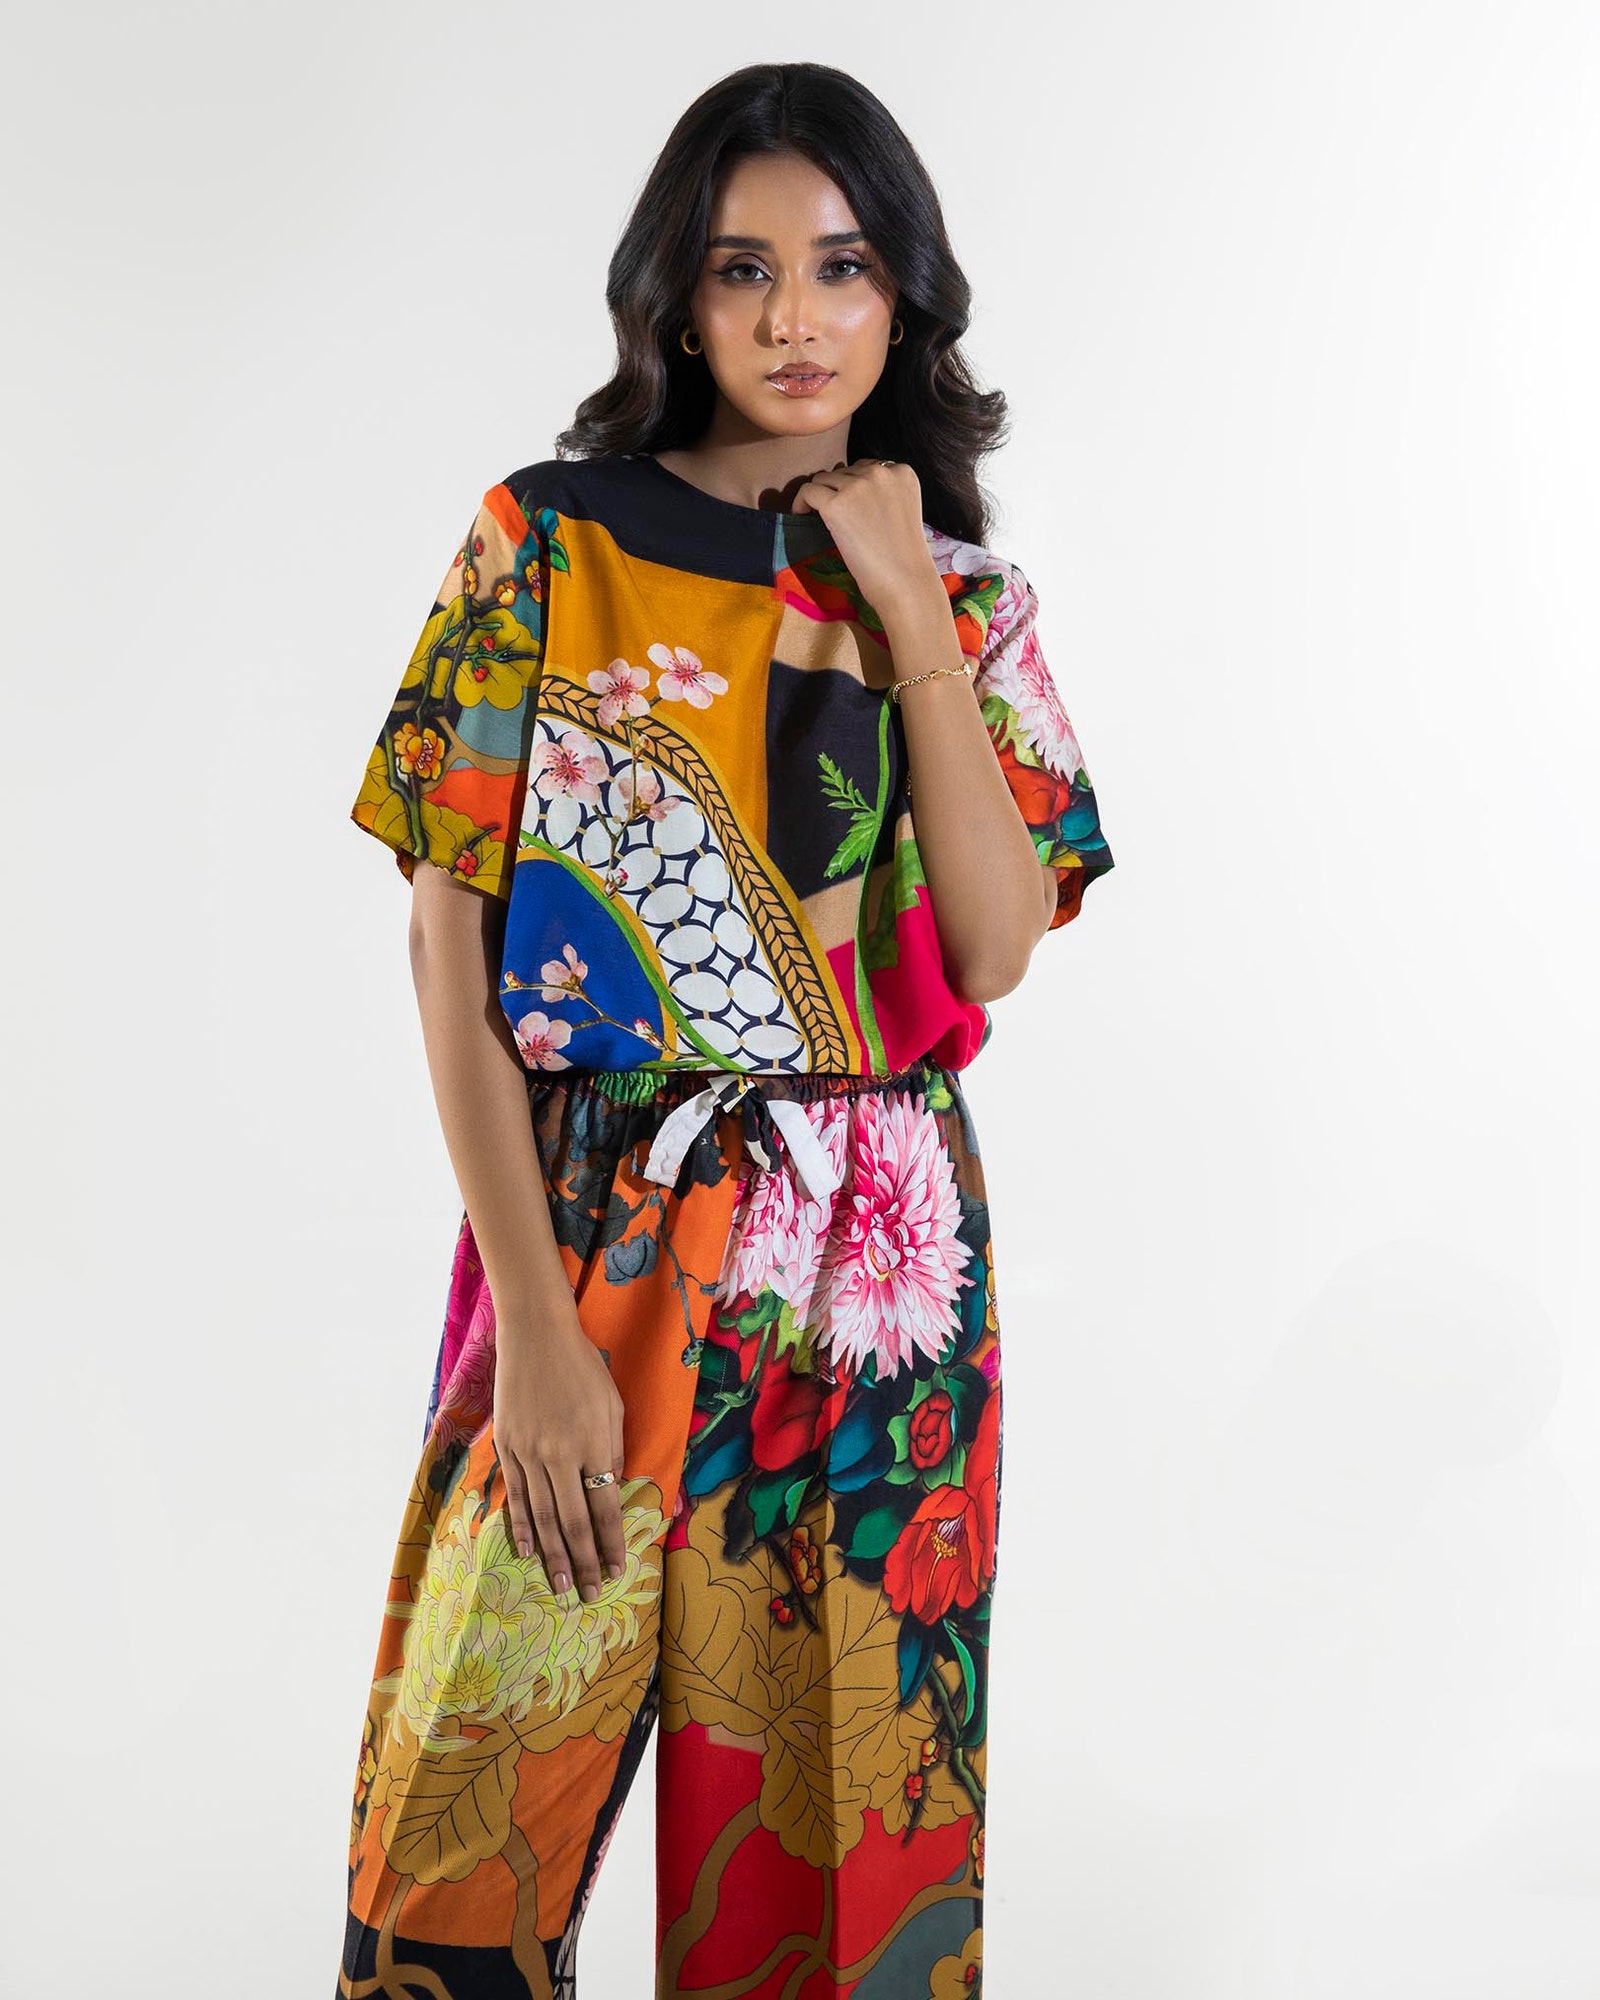
multi floral print jumpsuit